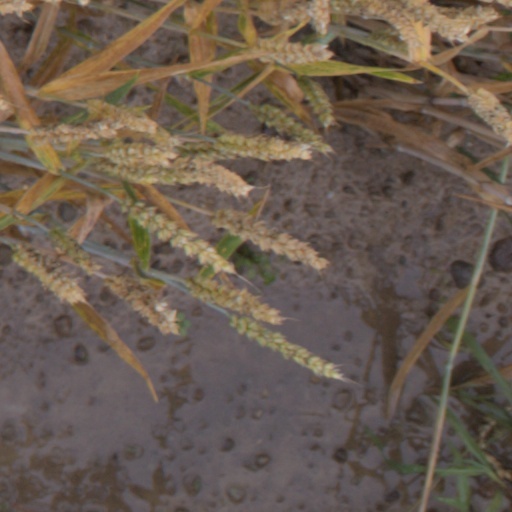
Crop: wheat